Jean Baptiste Vanmour

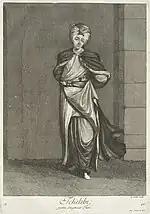

Van Mour was a native of Valenciennes, a Flemish town that at the time of his birth belonged to the Spanish Netherlands, but since 1678 to France. He studied art in the studio of Jacques-Albert Gérin, and his work attracted the attention of an aristocrat and statesman of the time, Marquis Charles de Ferriol. Van Mour accompanied the De Ferriol to Constantinople after the Marquis' appointment as the French Ambassador in 1699. It was there that De Ferriol commissioned Van Mour to do one hundred oil paintings of the local people.